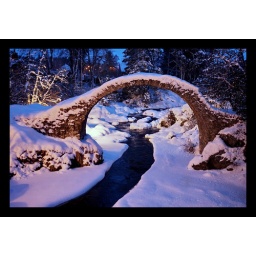
The oldest pack horse bridge in Scotland